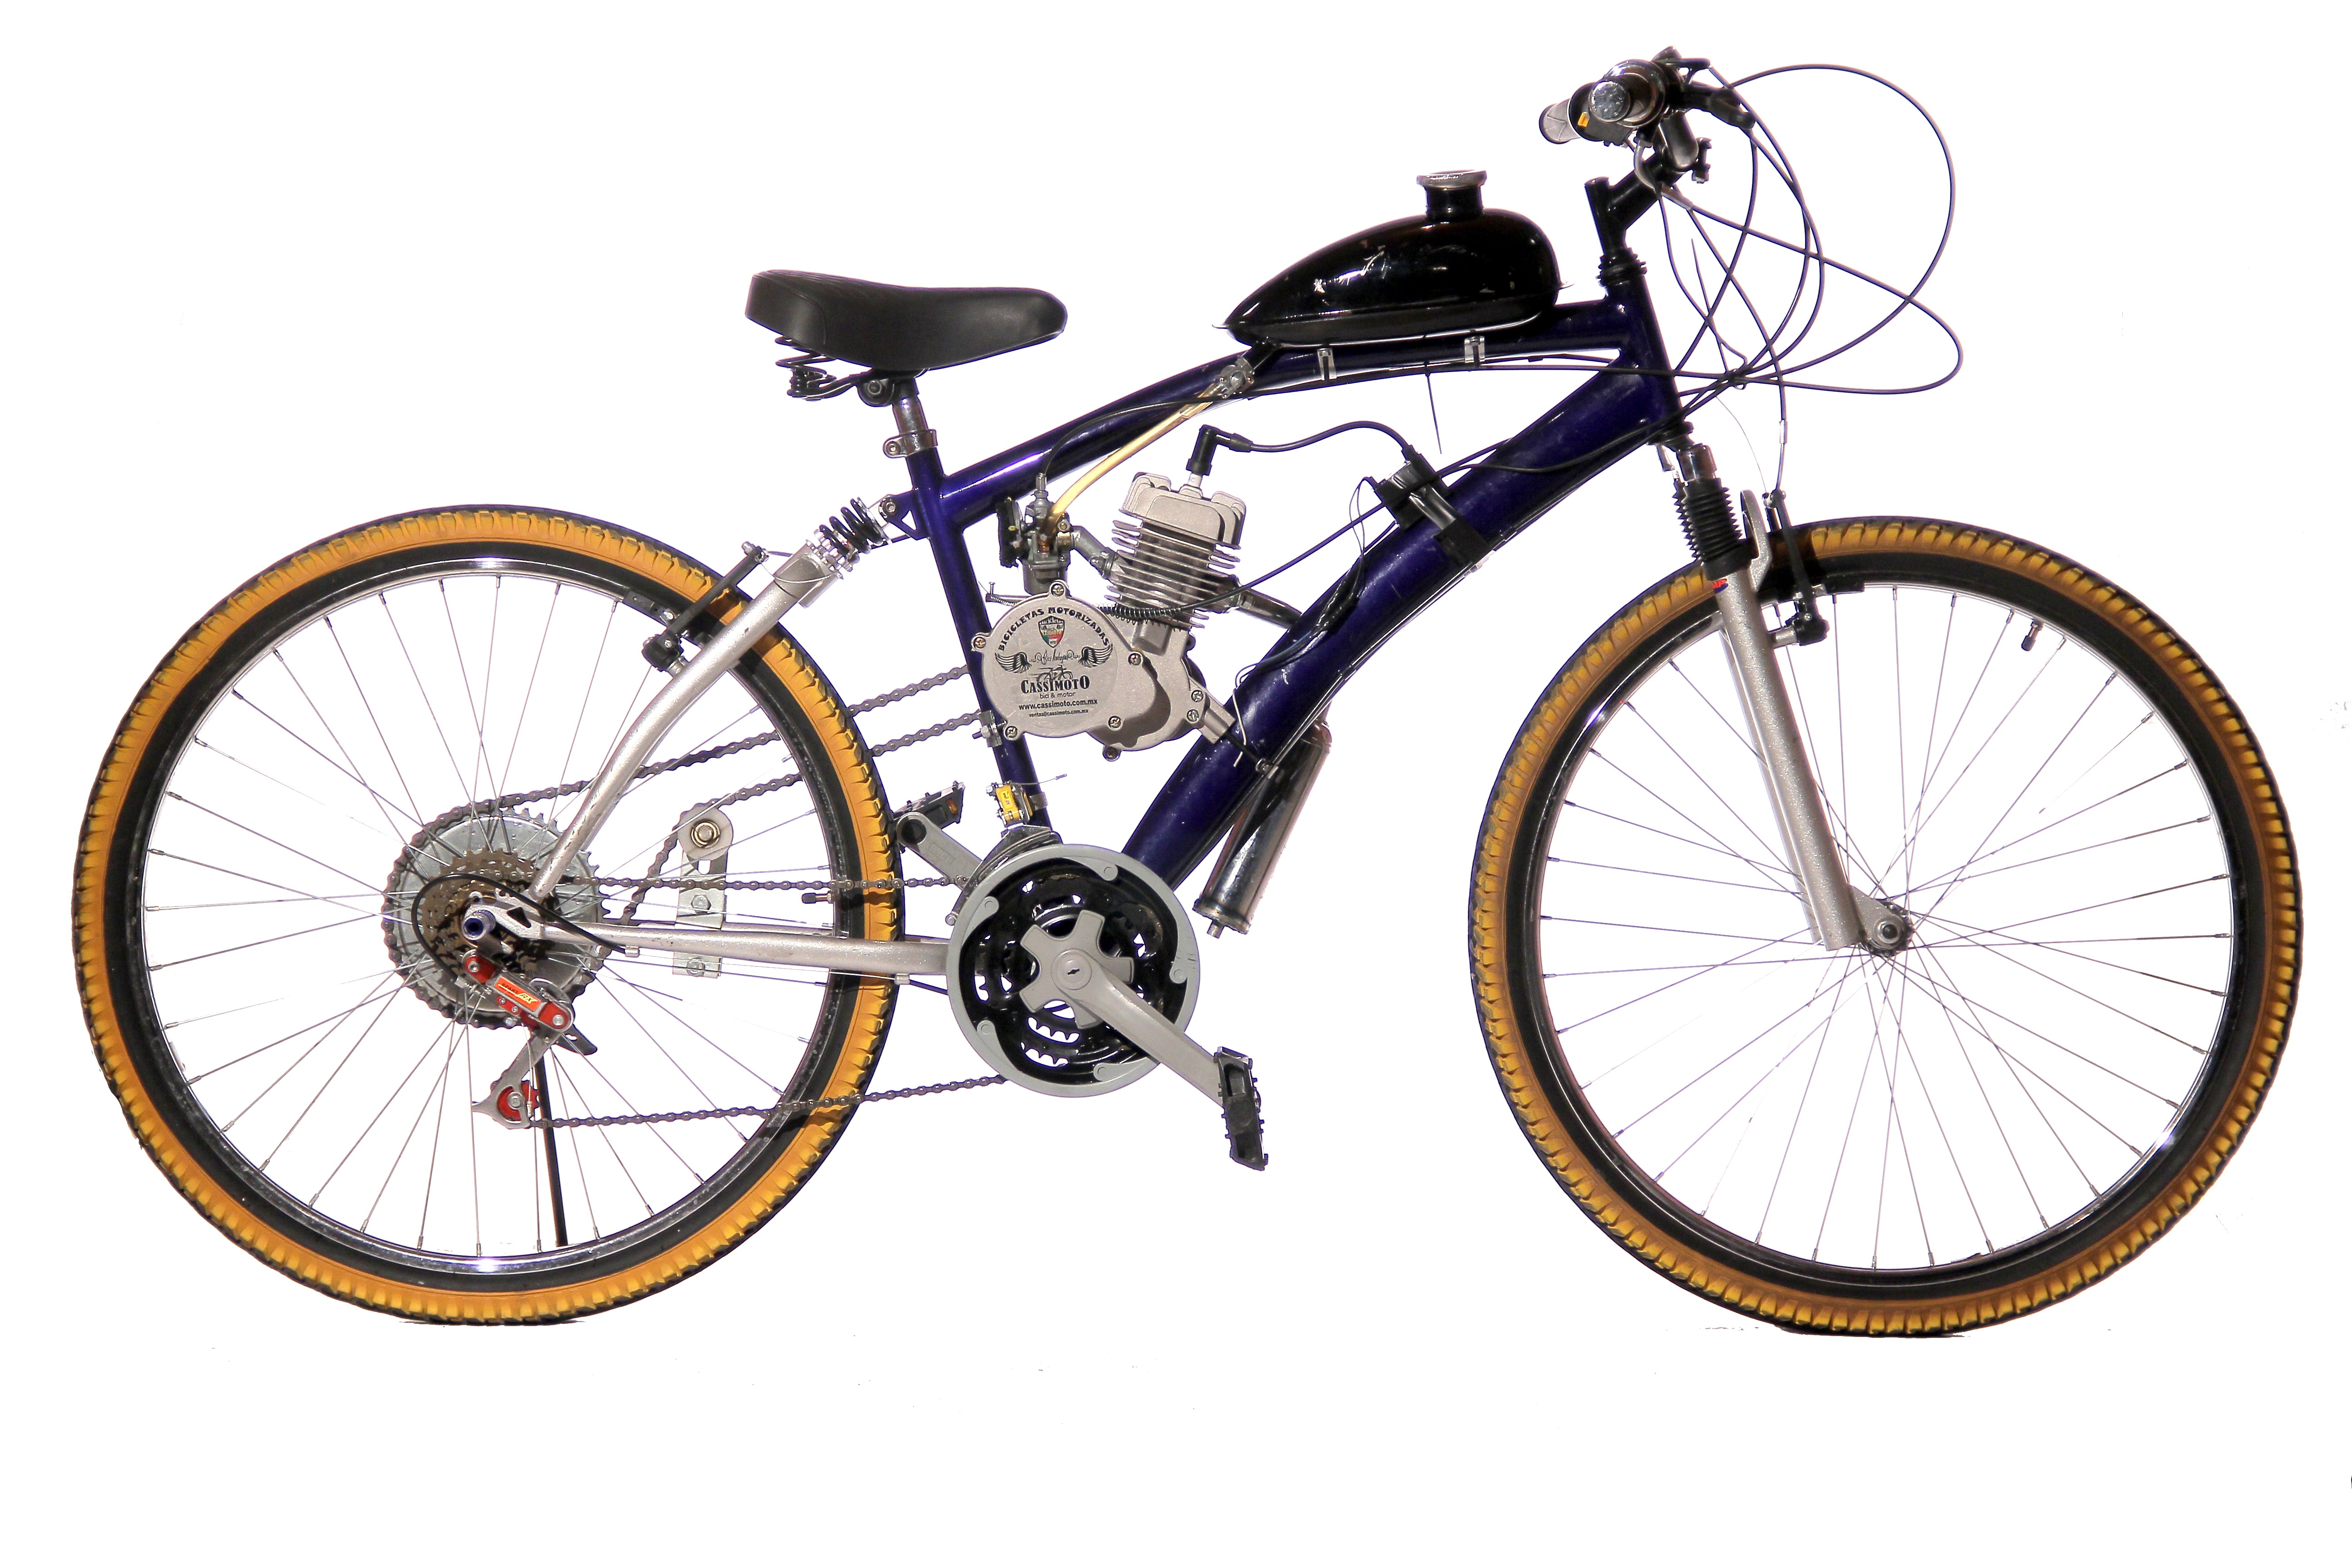
wheel, bicycle, vehicle, sports equipment, mountain bike, sports, bicycle frame, motorized, bicycle wheel, land vehicle, cyclo cross bicycle, bmx bike, road bicycle, racing bicycle, hybrid bicycle